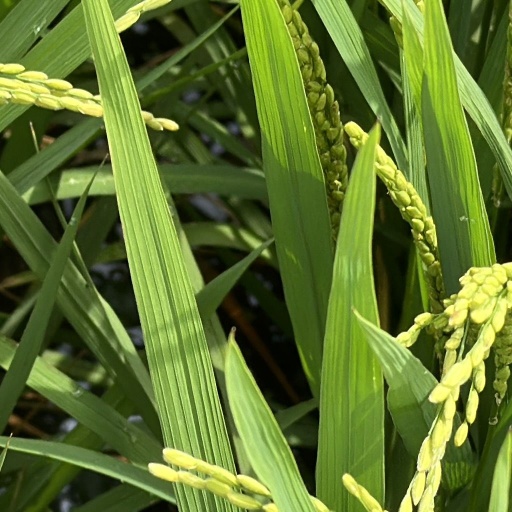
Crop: rice